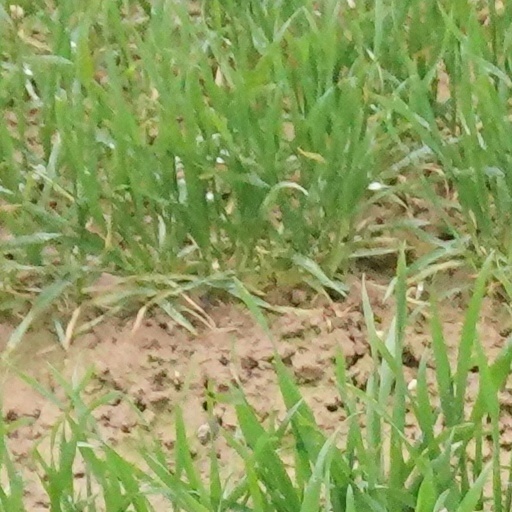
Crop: wheat